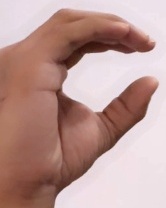
ASL sign: C